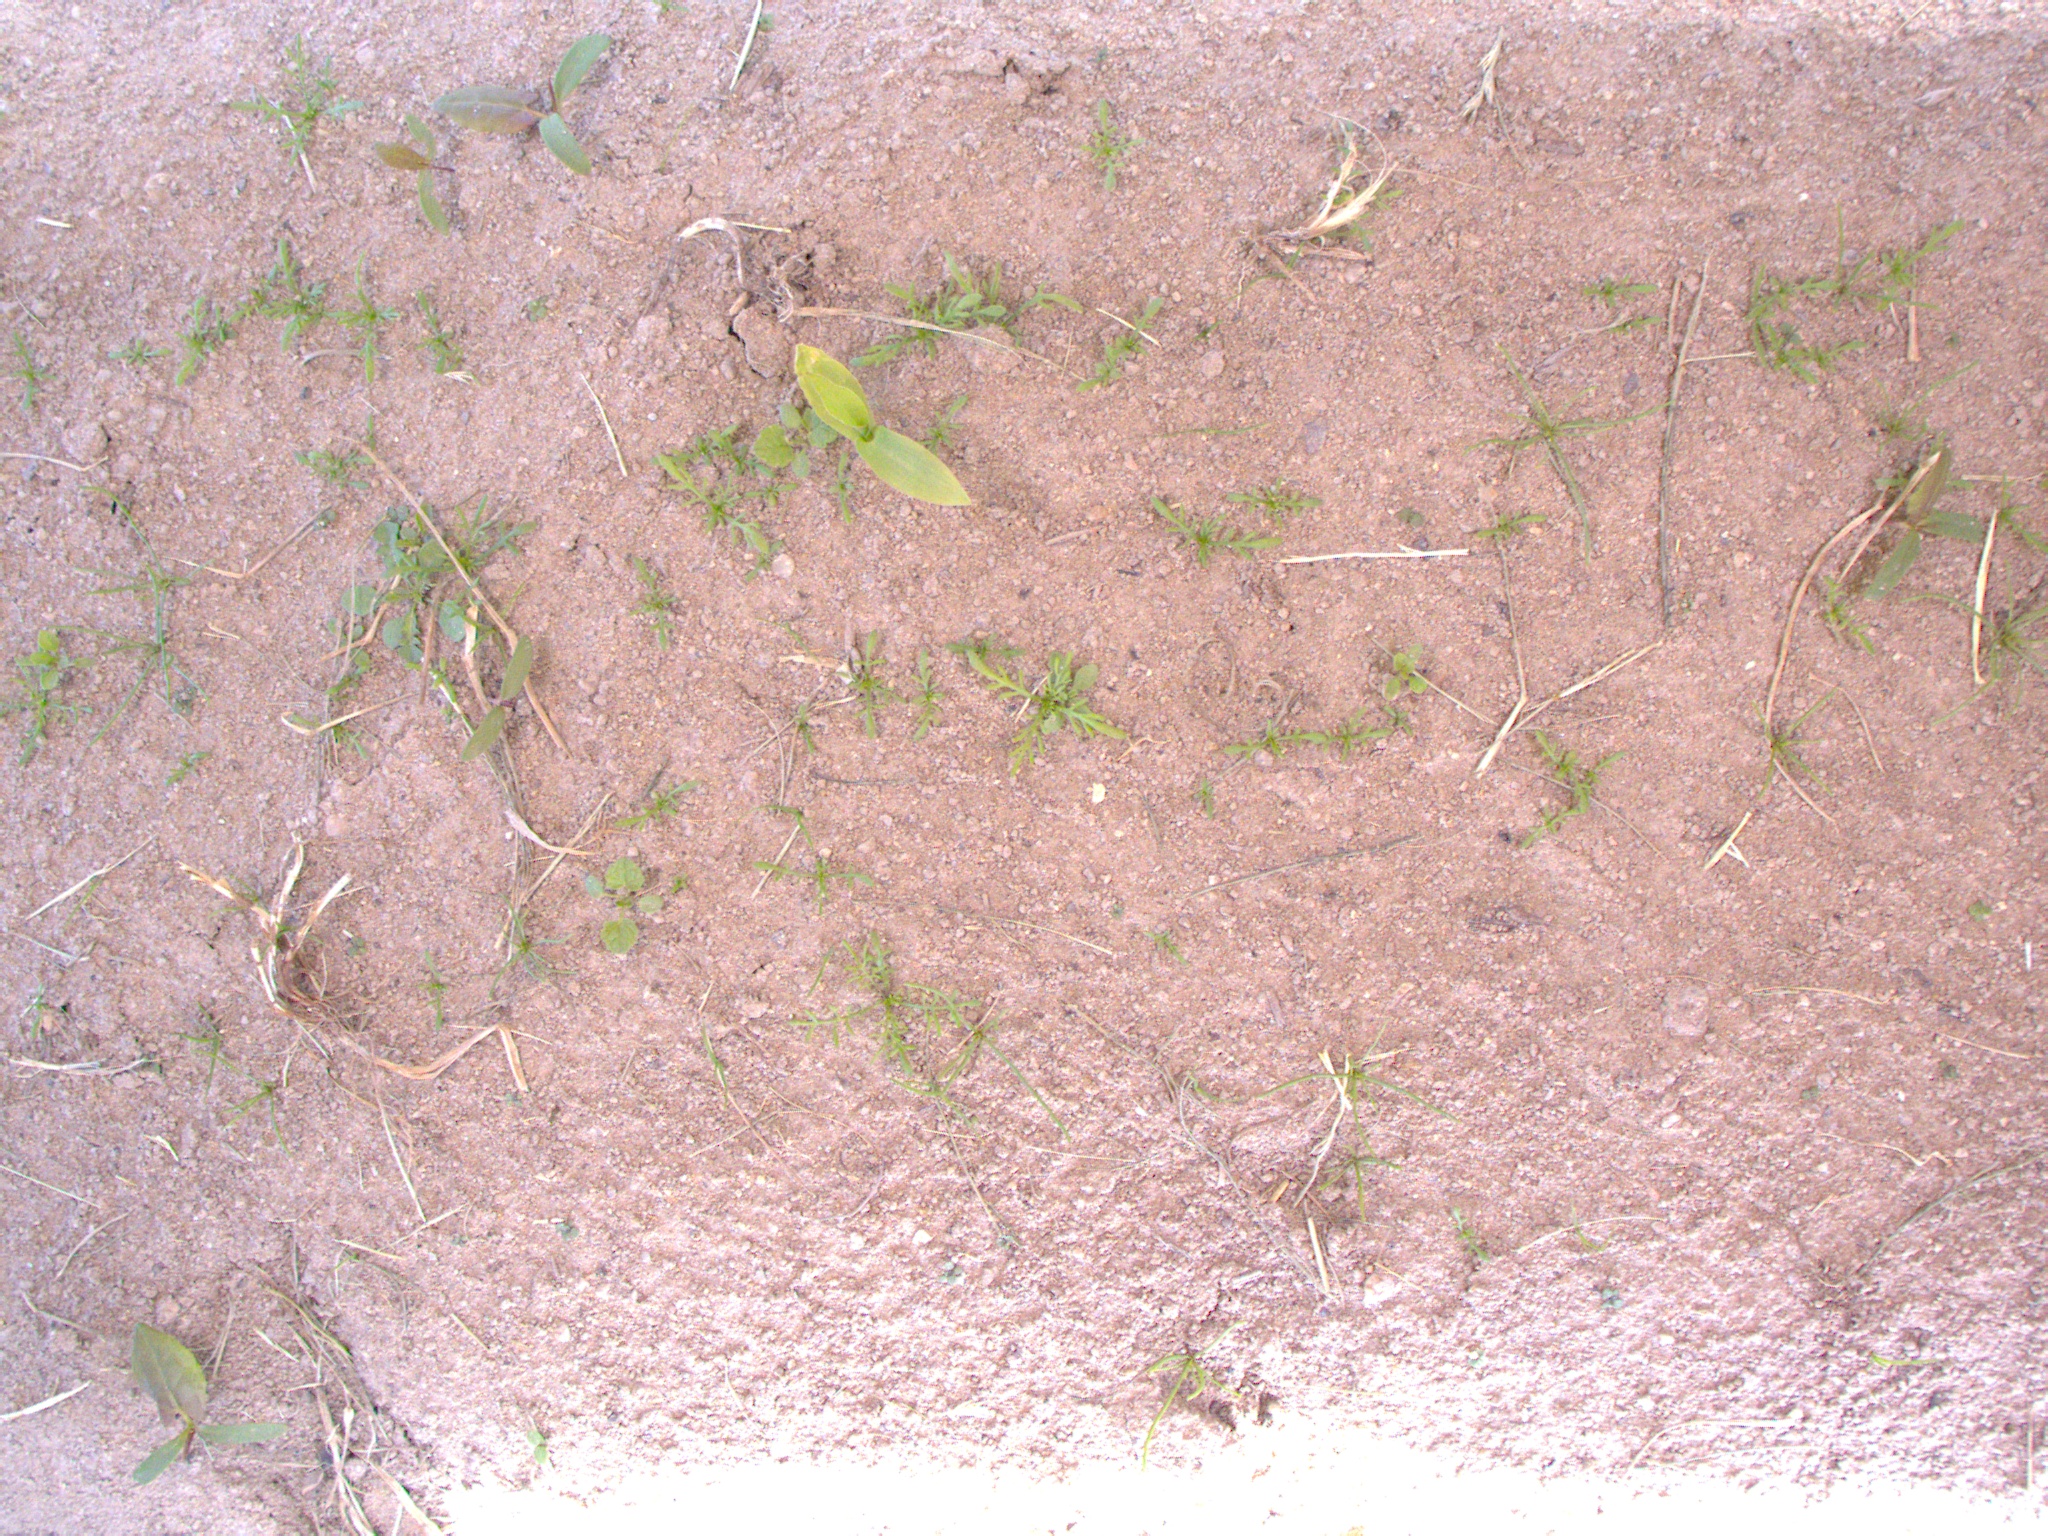
Crop: maize
Objects: maize, stem_maize